Philip, Count of Solms-Lich

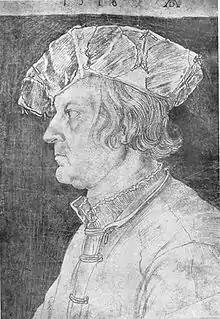
Drawing of Philip made by Albrecht Dürer in 1518 during that year's Diet of Augsburg.

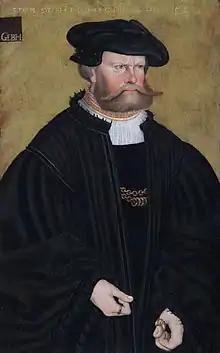
Philip by Hans Döring.

Philipp, Count of Solms-Lich (15 August 1468 - 3 October 1544, Frankfurt) was a German nobleman. He ruled as Count of Solms zu Lich. He was also a councilor at the courts of Maximilian I, Charles V and Frederick III, as well as a patron of art and architecture.